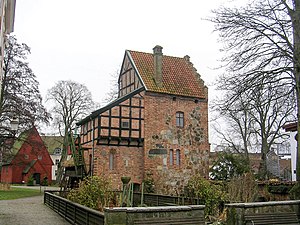
Kulturen / Galleri
Kulturen er et kulturhistorisk museum i Lund i det vestlige Skåne. Det blev etableret i 1892. Kulturen er et af verdens ældste frilandsmuseer. Kulturen i Lund består af over 30 bygninger fra 1600-tallet og samlinger af blandt andet glas, malerier, musikinstrumenter og våben. Bygningerne er dels huse, som er flyttet hertil fra andre steder i de tidligere danske områder Skåne, Blekinge samt Småland, dels rekonstruktioner. Ud over permanente udstillinger om design og universitetshistorie findes i Kulturen også skiftende udstillinger om historie og populærkultur.